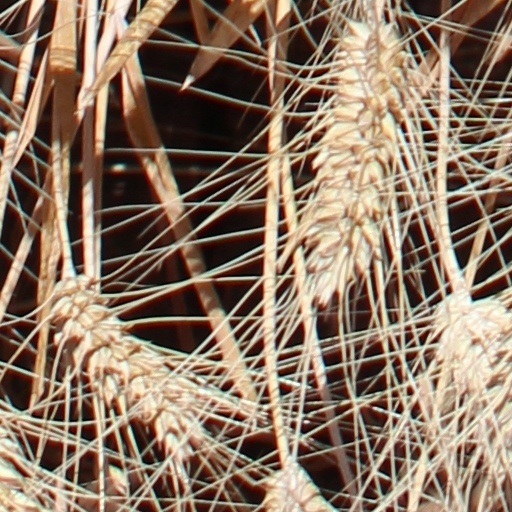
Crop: wheat